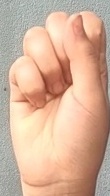
ASL sign: S